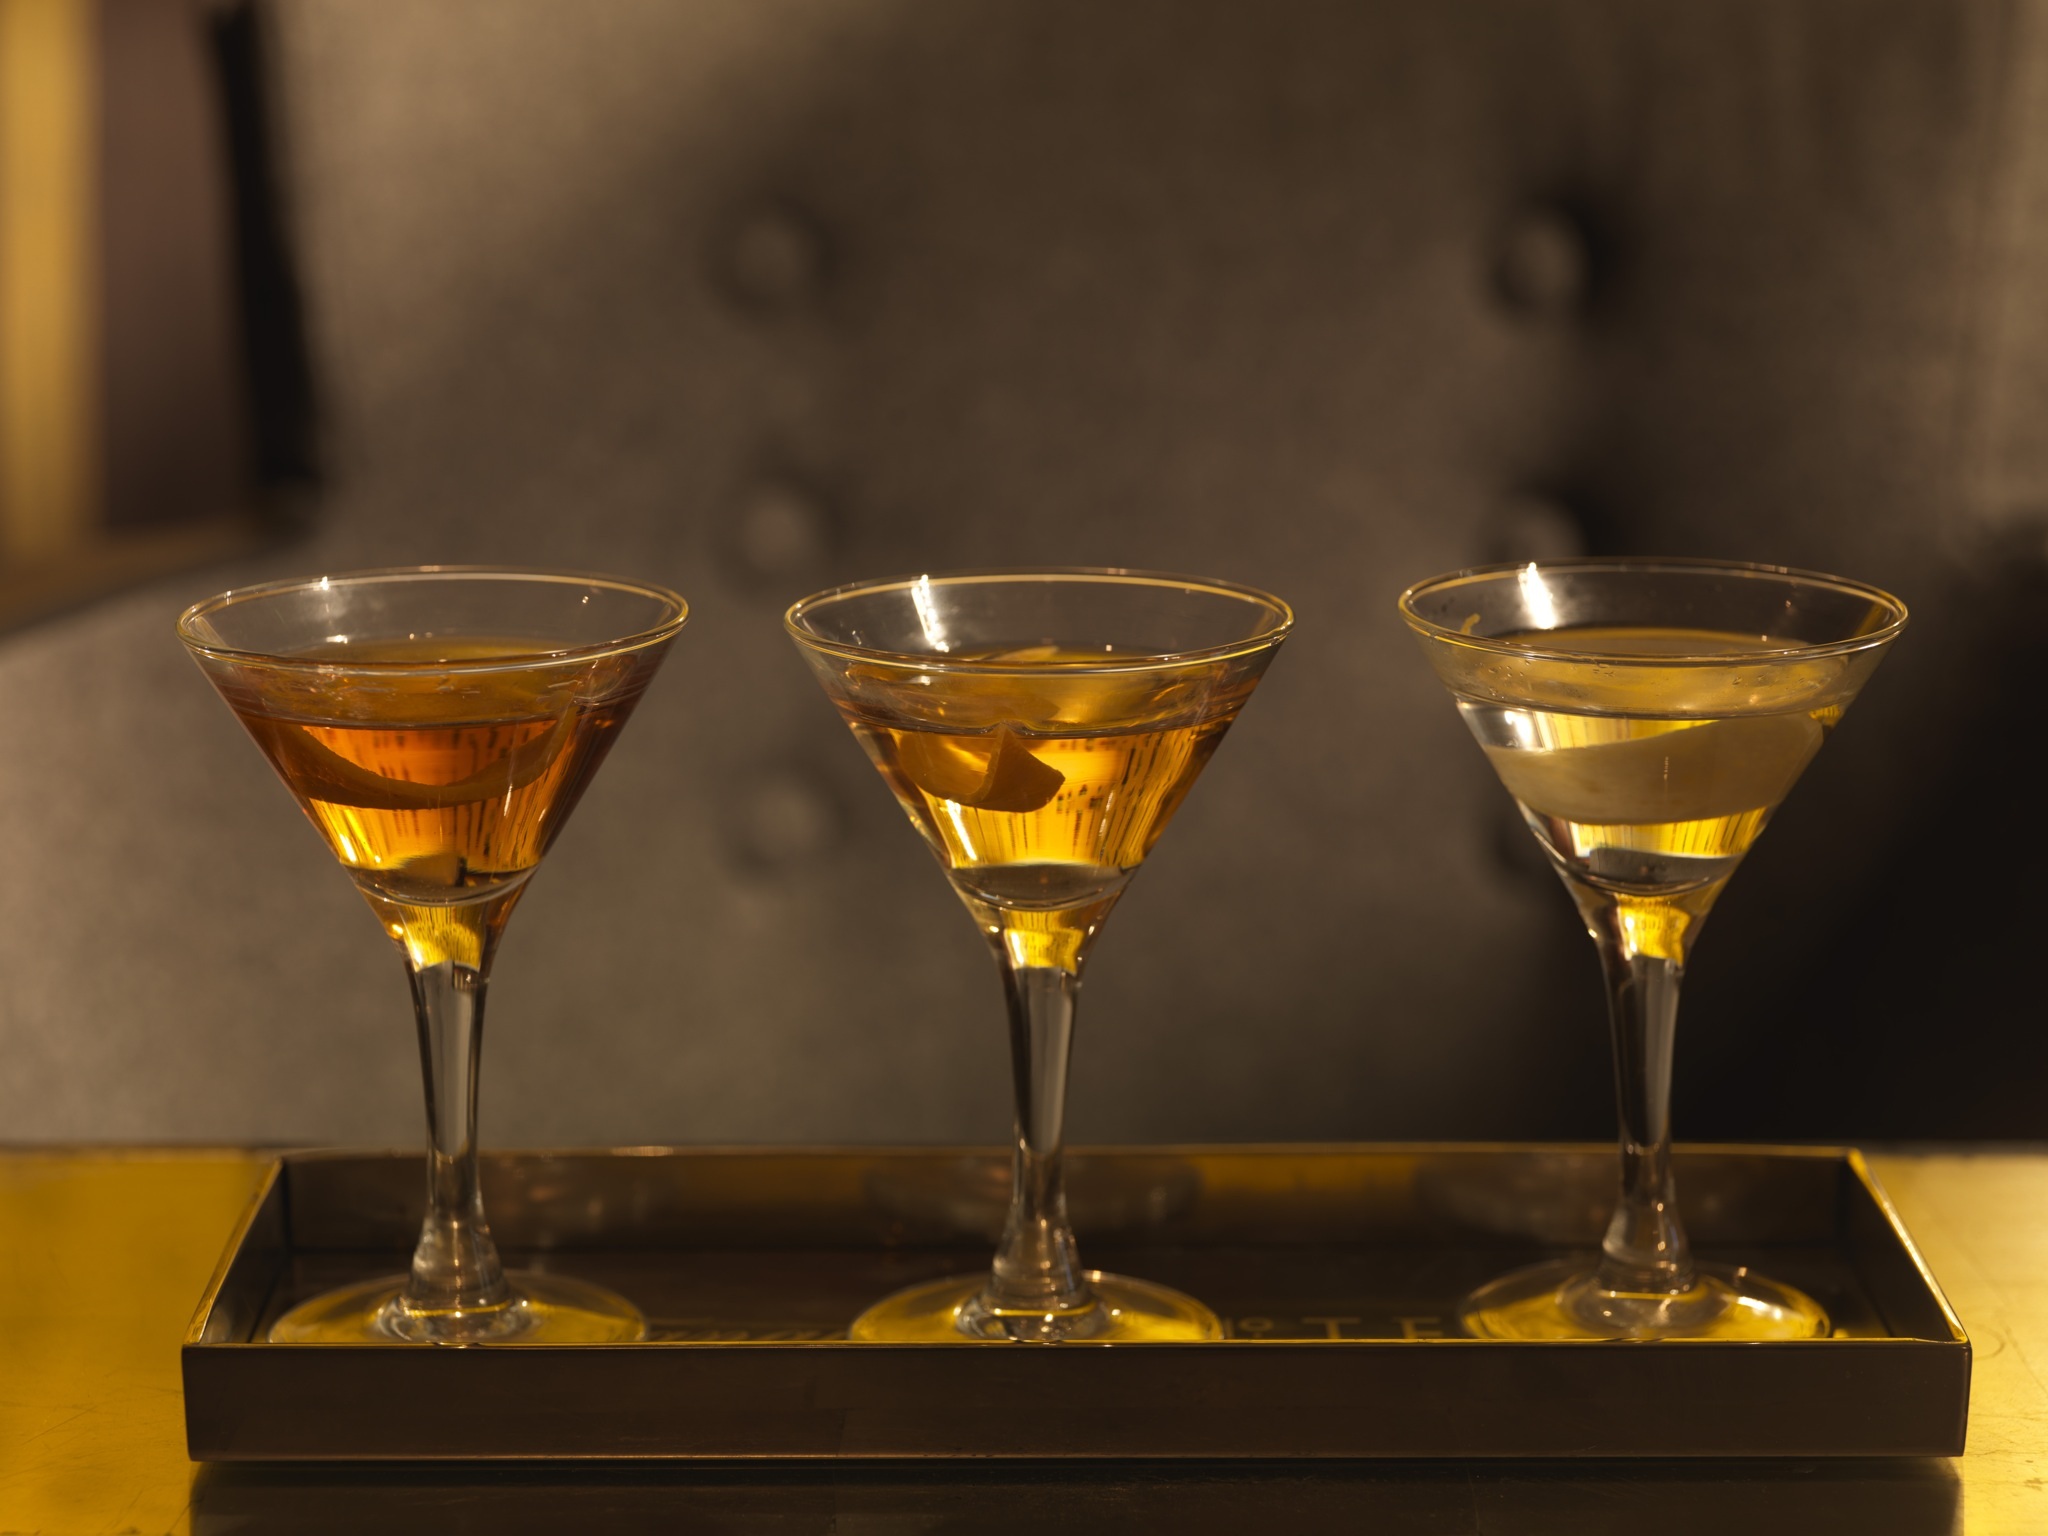
glass, drink, cocktail, martini, whisky, liqueur, alcoholic beverage, libation, distilled beverage